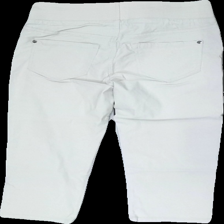
View: back
Type: Trousers
Category: Ladies
Brand: Free Quent
Colors: Beige
Material: 53% nylone 47% viscose
Cut: Cropped
Size: L
Season: Summer
Damage location: middle right
Damage 2 location: middle left
Price range: 50-100
Recommended usage: Reuse
Description: beige byxor som går till knäna